WriteNow

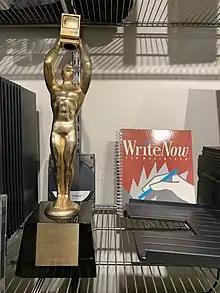
MacUser Editors' Choice Award for Best New Word Processor 1986

"Compute!'s Apple Applications" in 1987 wrote that ""WriteNow" is the Pegasus of Macintosh word processors—swift, easy to learn and use, and packed with power".